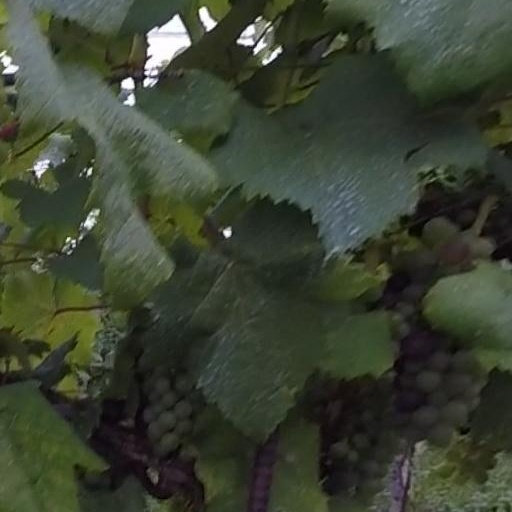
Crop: grape